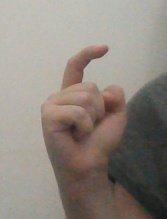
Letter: ra